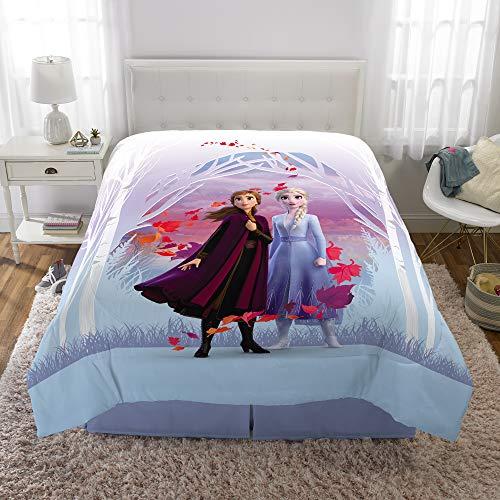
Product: Franco Kids Bedding Super Soft Microfiber Reversible Comforter, Twin/Full Size 72” x 86”, Disney Frozen 2
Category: Home & Kitchen | Bedding | Kids' Bedding | Comforters & Sets | Comforter Sets
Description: SUPER SOFT COMFORTER: Crafted for comfort, the microfiber material is super soft and long lasting, keeping kids cozy night after night.
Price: $49.99
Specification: ProductDimensions:86x72x3inches|ItemWeight:4.85pounds|ShippingWeight:4.85pounds(Viewshippingratesandpolicies)|Manufacturer:FrancoManufacturingCompanyInc|ASIN:B07T7YSPKQ|Itemmodelnumber:NL1598